Vozyliv

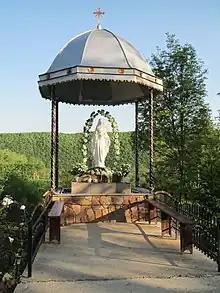
Chapel at Vozyliv

According to the 2001 census of Ukraine, the population of Vozyliv is 1,216 people.